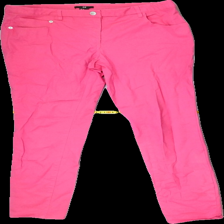
View: front
Type: Jeans
Category: Ladies
Brand: H&M
Colors: Pink
Material: 97%cotton 3%elastane
Cut: Regular
Size: 42
Season: Spring
Trend: Denim
Stains: Major
Price range: <50
Recommended usage: Export